Hamlet's Grave

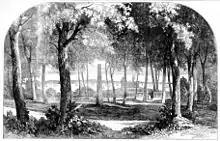
View of "Hamlet's Grave" published in "The Illustrated London News" in 1856.

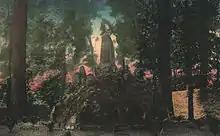
Postcard showing a hand-coloured photograph of the memorial as it stood between 1879 and 1926.

In Helsingør, tradition since at least the late 18th century located "Hamlet's grave" just north of what is now Højstrup halt.